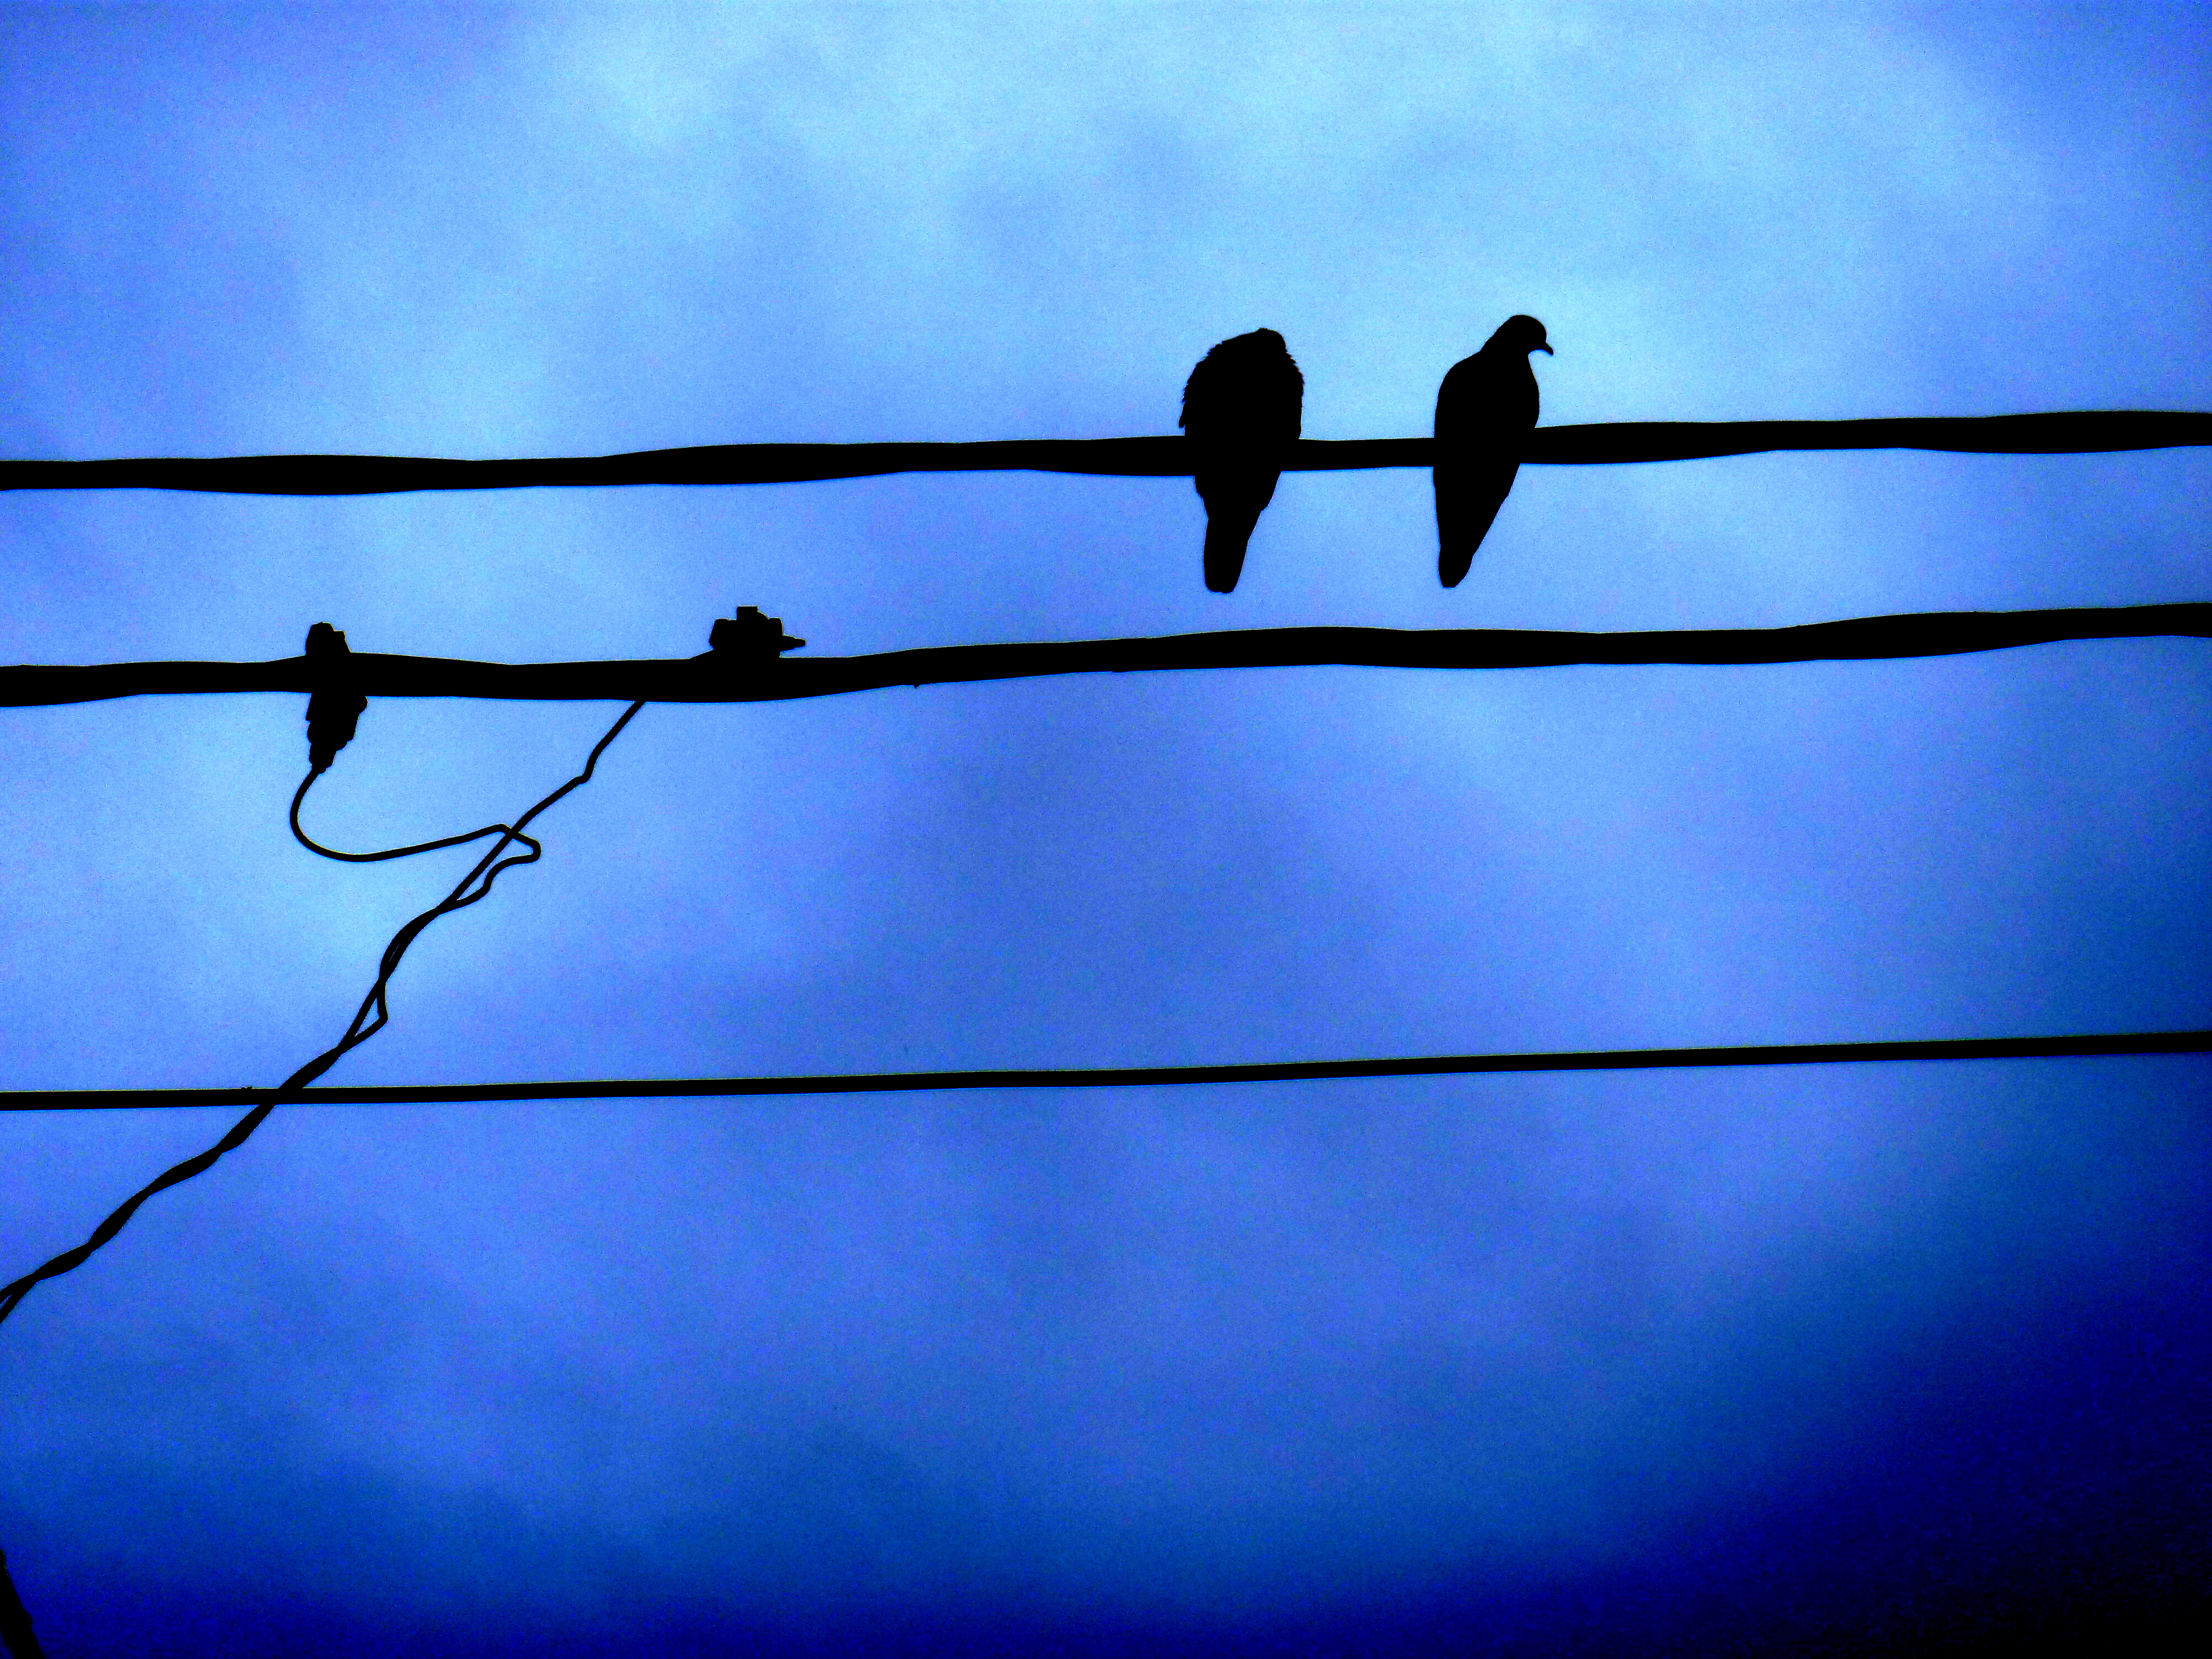
branch, wing, light, fence, sky, line, reflection, darkness, blue, electricity, shape